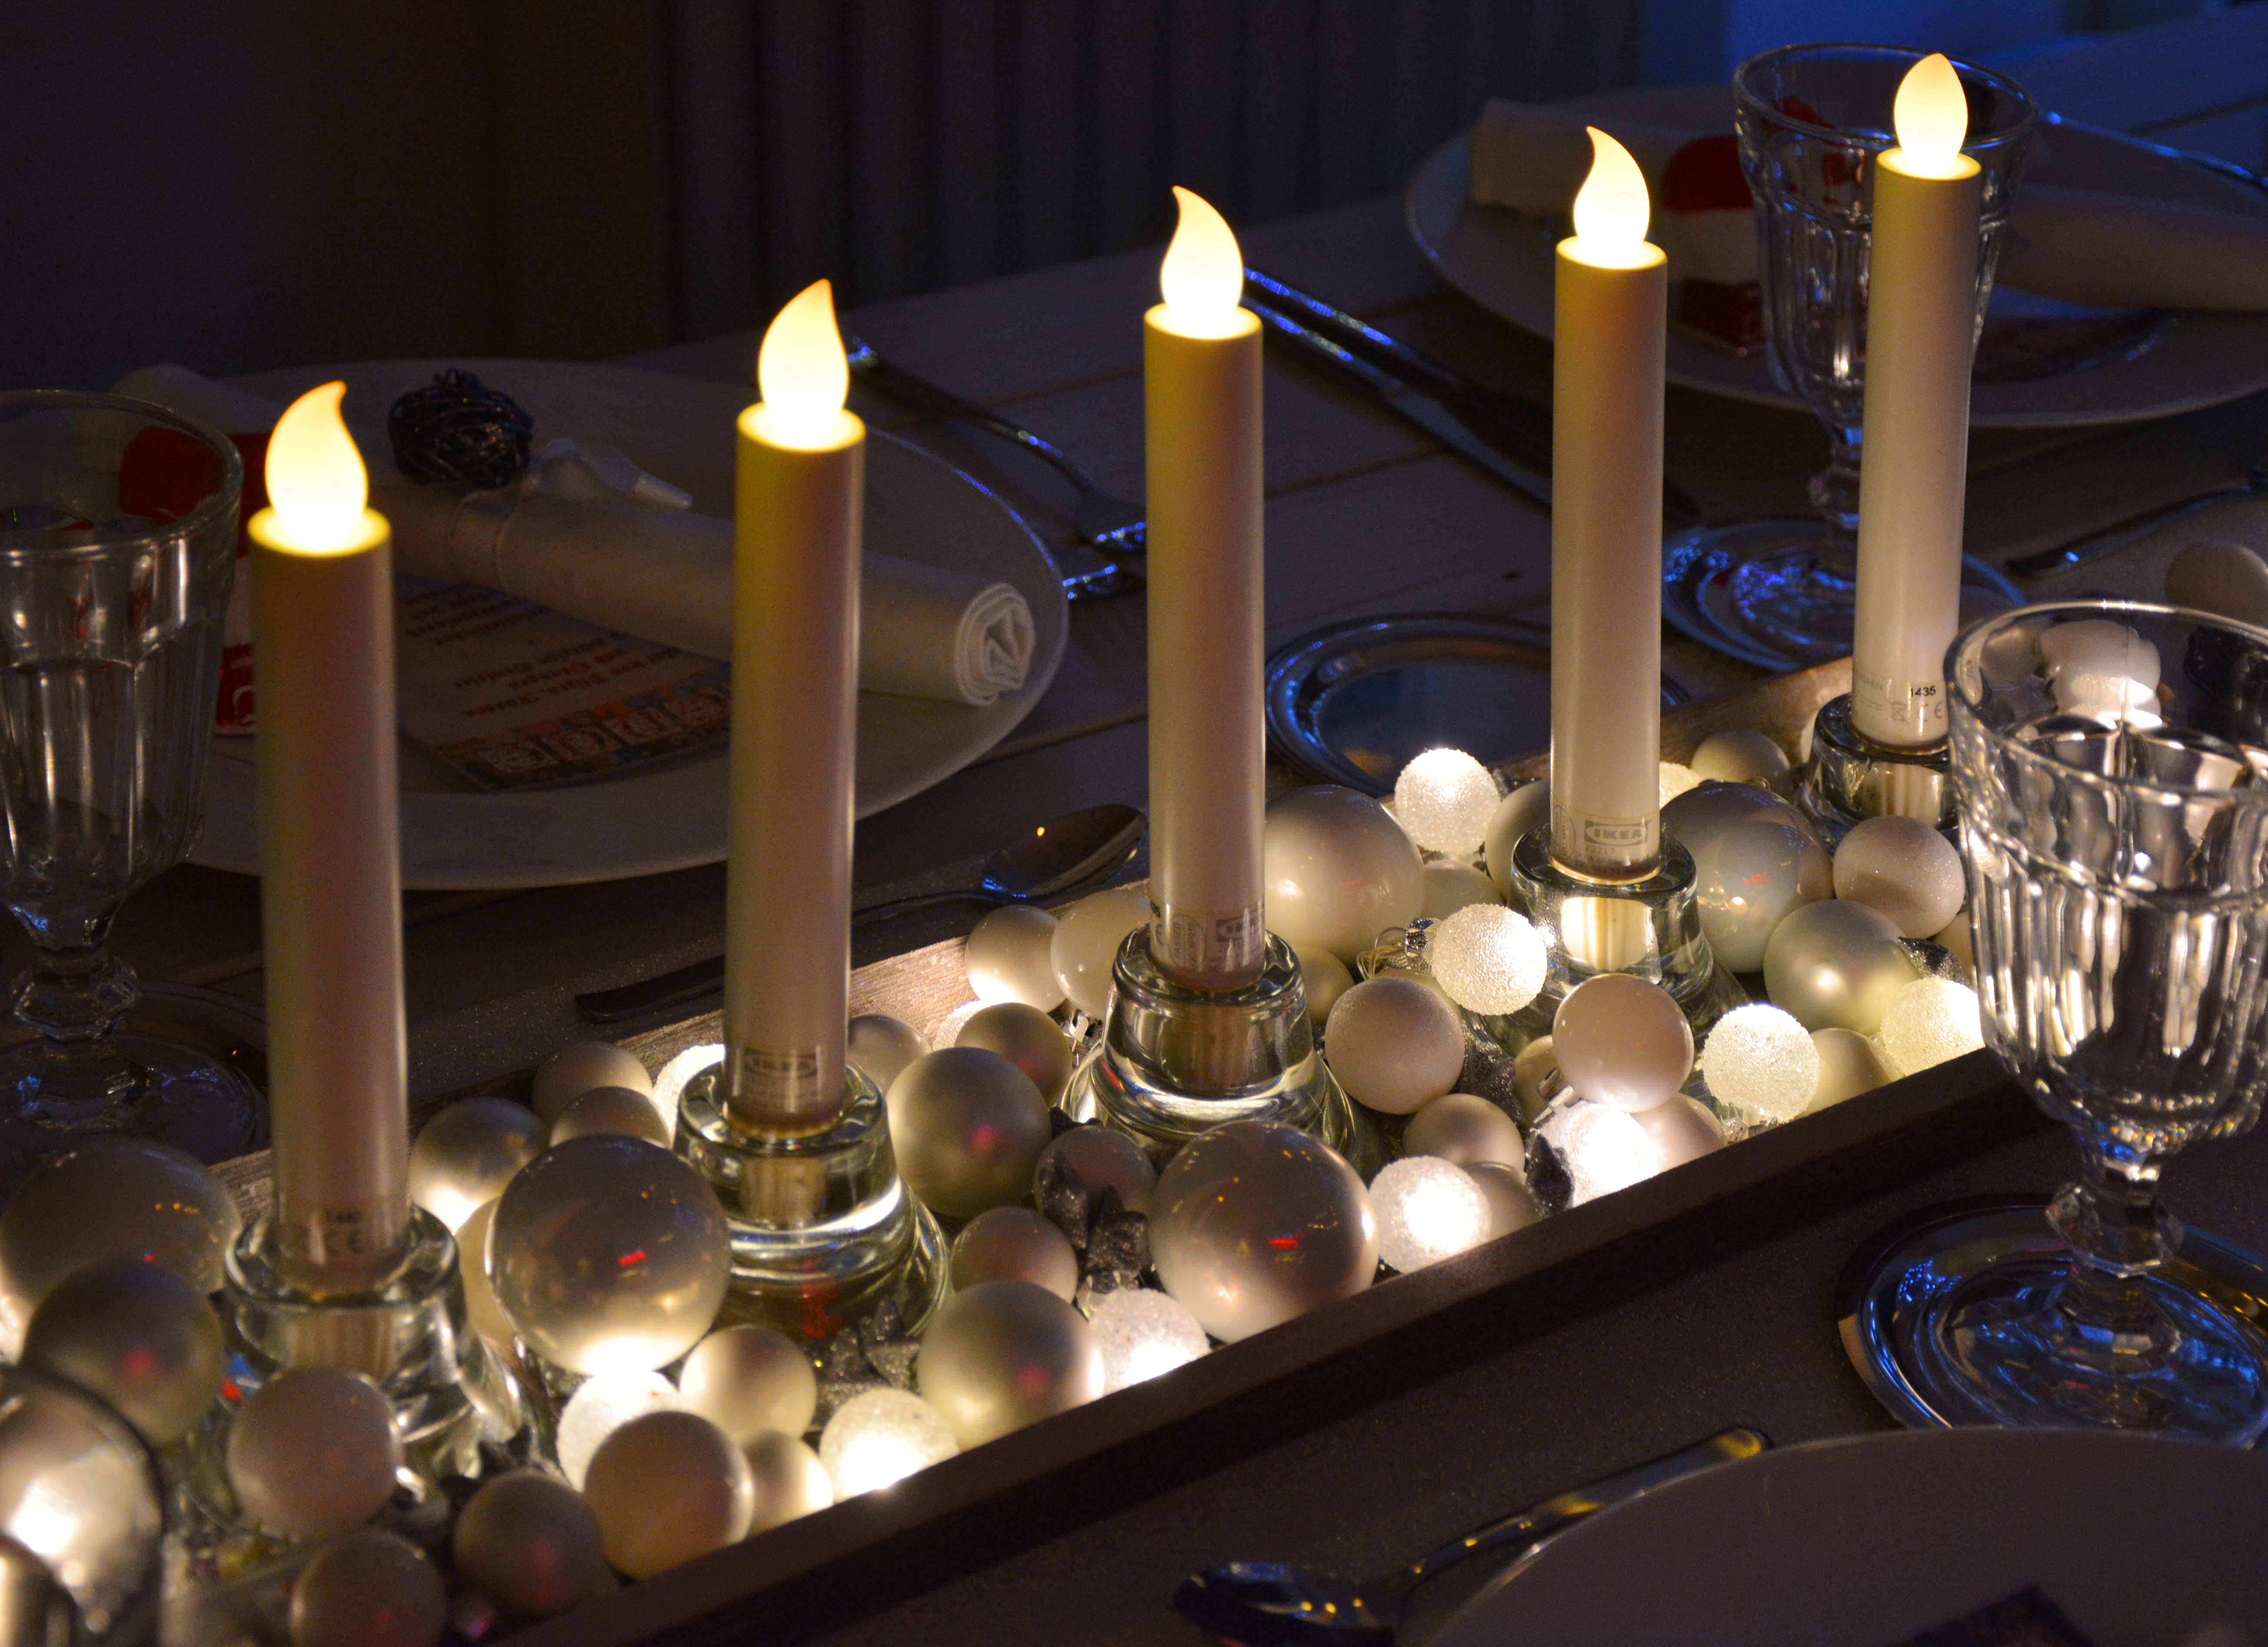
table, light, board, restaurant, atmosphere, decoration, romantic, candle, christmas, lighting, eat, deco, advent, christmas decoration, christmas time, festival, candles, decorative, drums, balls, xmas, mood, feast, table decorations, table decoration, centrepiece, restaurantdeko, romantic lighting